Dil Toh Deewana Hai

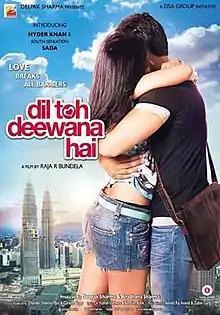
Theatrical release poster

Dil Toh Deewana Hai is a 2016 Indian Hindi-language romantic comedy film directed by Raja Bundela and produced by Deepak Sharma and Aradhana Sharma. The film features Hyder Khan, Raj Babbar, Zeenat Aman, Sadha and Sushmita Mukherjee. The film music and score were composed by the Zubeen Garg and Anand Raaj Anand.